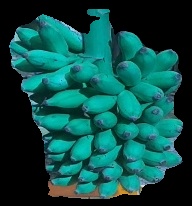
Variety: elakki-bale
Grade: grade2